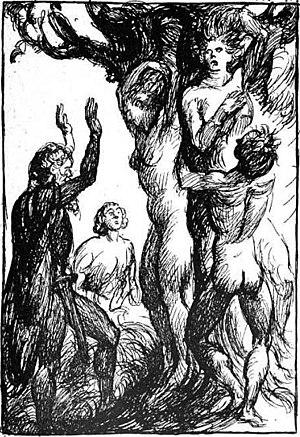
Ask et Embla sont, dans la mythologie nordique, respectivement le premier homme et la première femme créés par les dieux. Le couple est attesté à la fois dans l’Edda Sæmundar, compilation du XIIIᵉ siècle de différents poèmes primitifs traditionnels, et dans l’Edda de Snorri écrite par Snorri Sturluson à partir de 1220. Dans ces deux sources, les trois dieux Hœnir, Lódur et Odin, trouvent Ask et Embla et leur accordent différents dons physiques et spirituels.